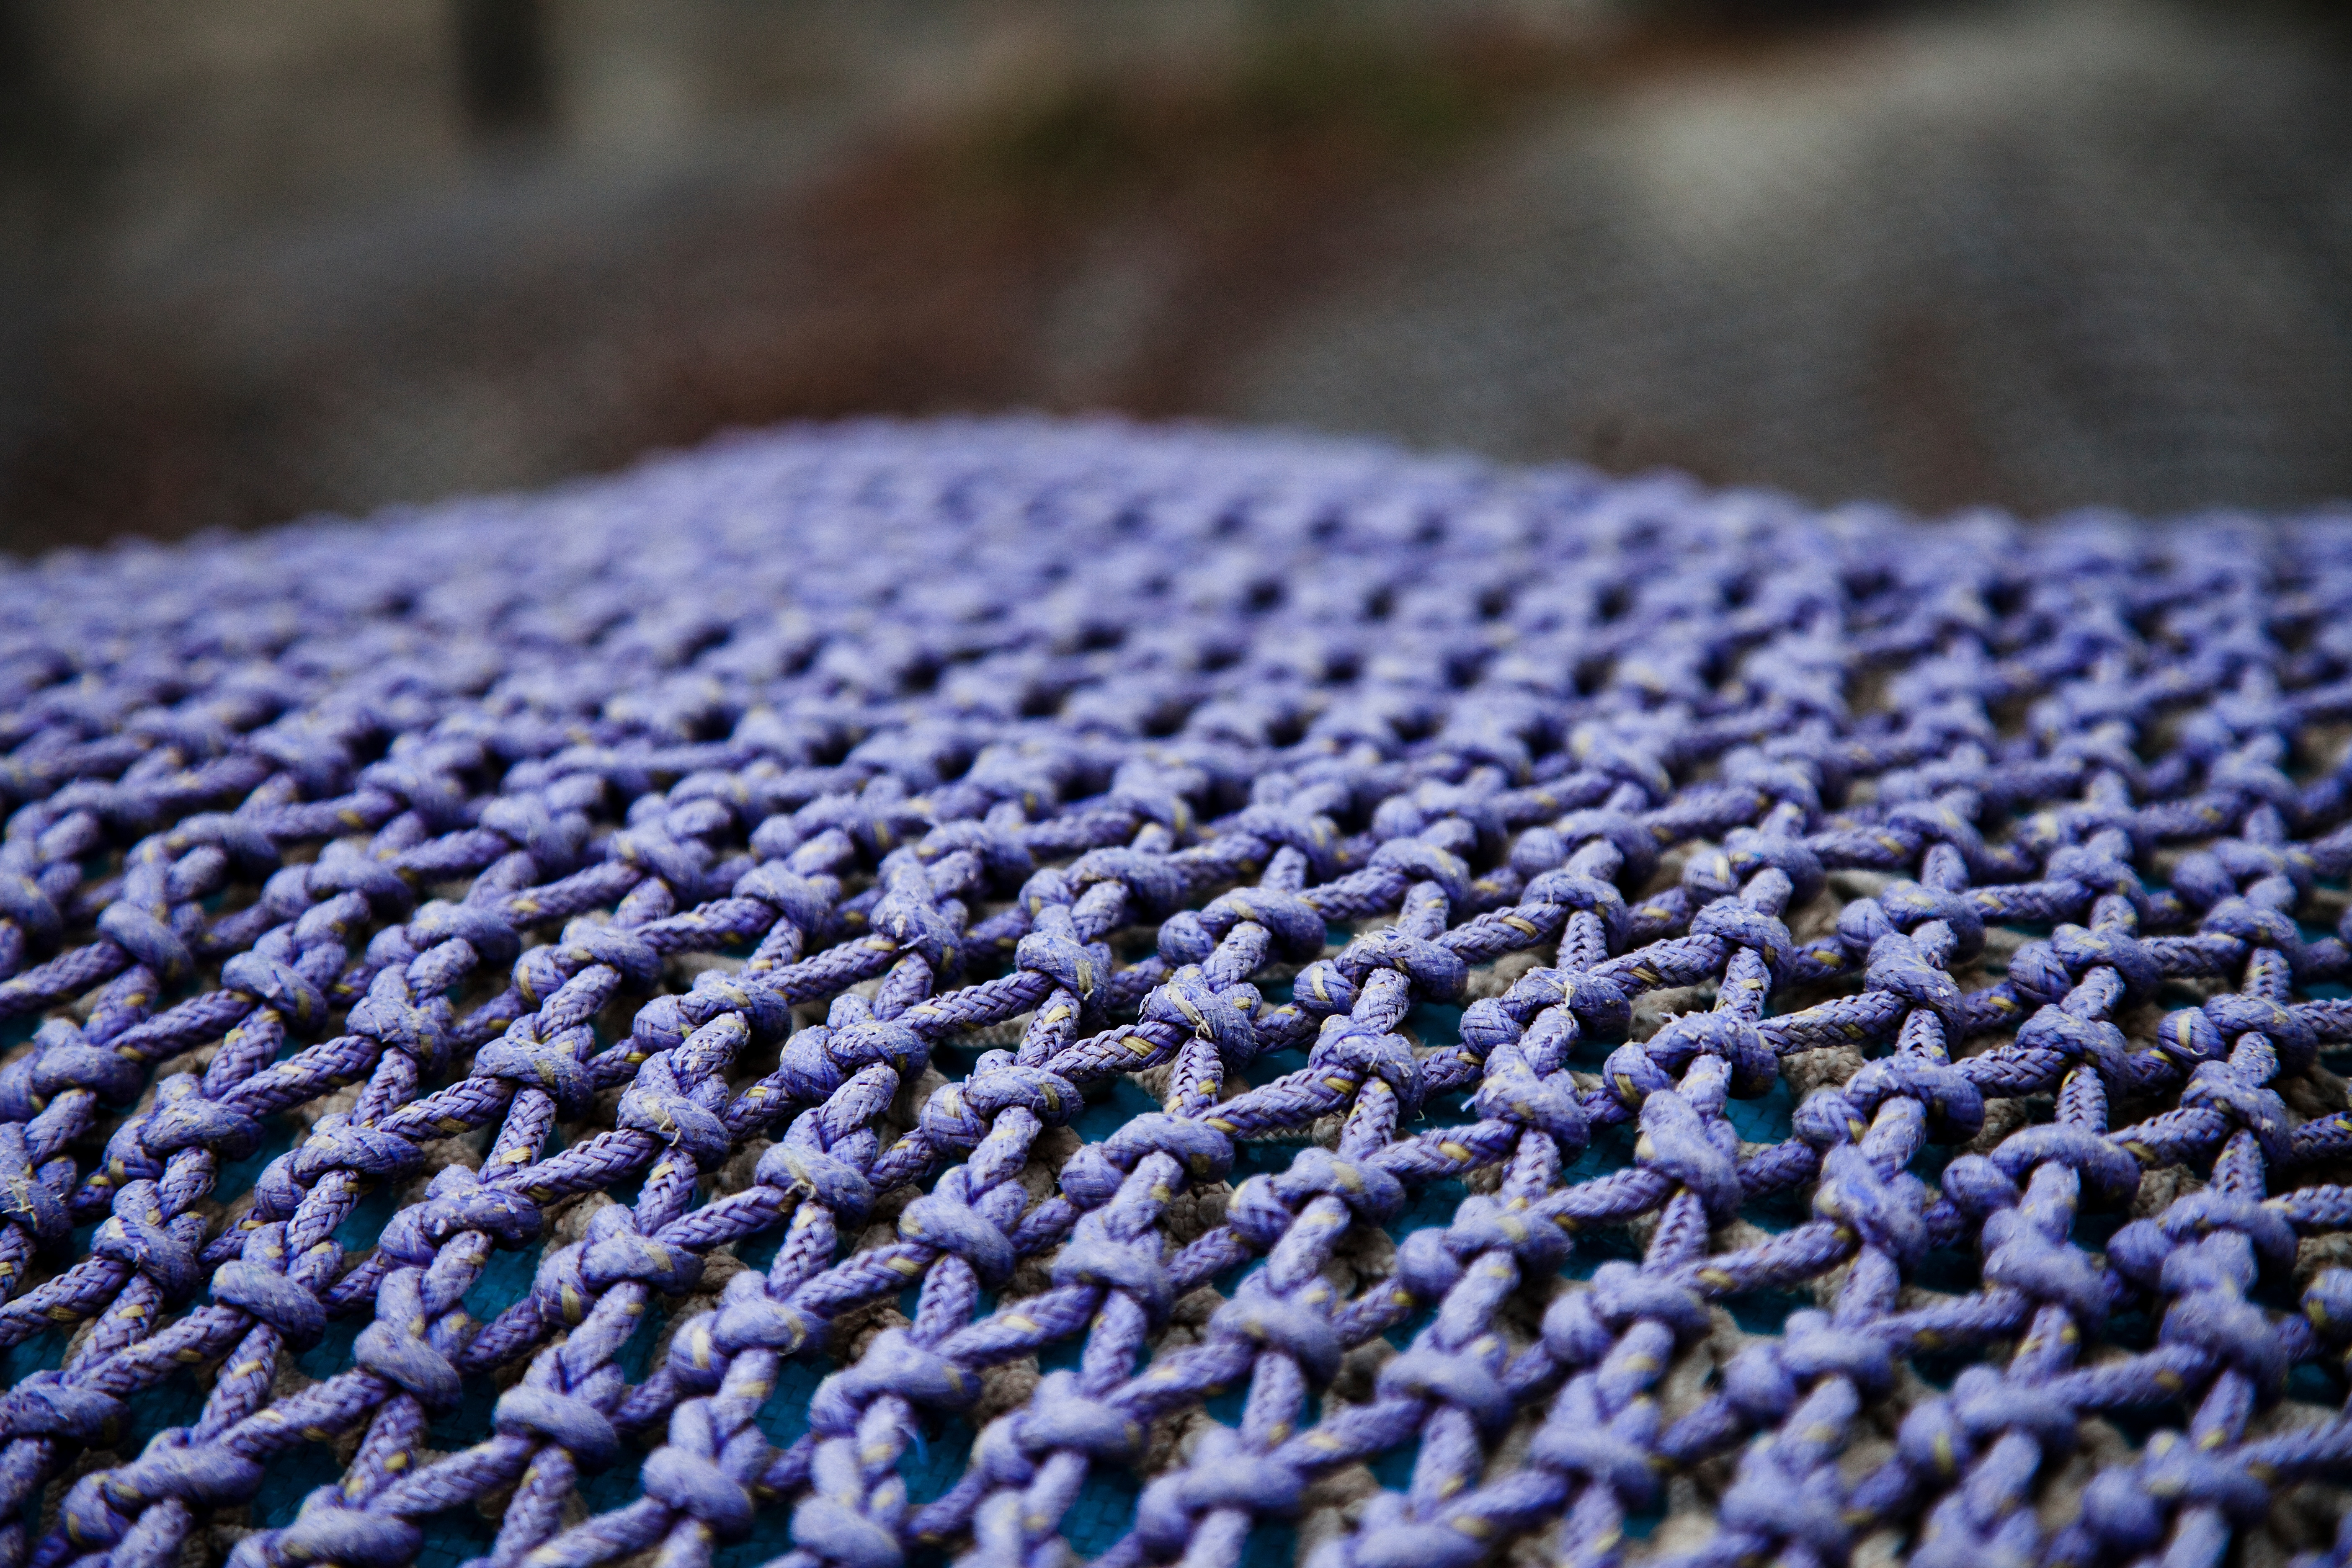
texture, pattern, blue, wool, material, crochet, knitting, textile, art, carpet, flooring